Los Angeles Lakers

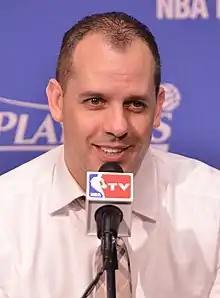
Frank Vogel, who coached the Lakers for three seasons

Before the 1999–2000 season, West was prepared to hire Rambis as the team's full-time coach before an outcry from fans and members of the organization caused him to seek out a bigger name. Los Angeles hired former Chicago Bulls coach Phil Jackson, who had coached that team to six championships, and gave him a lucrative $6 million a year contract. He brought along assistant Tex Winter and they installed Winter's version of the triangle offense. The Lakers signed veterans Brian Shaw, John Salley, Ron Harper, and A.C. Green, who was a Laker during the "Showtime" era. The team also moved to a new arena, the Staples Center.